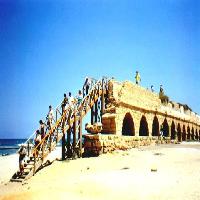
Weather: sun or clear